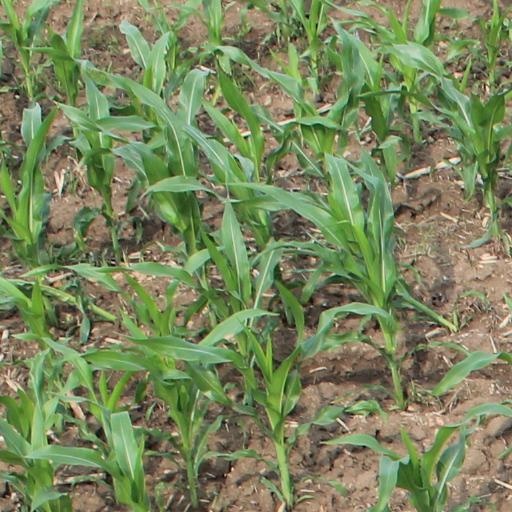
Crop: maize; corn